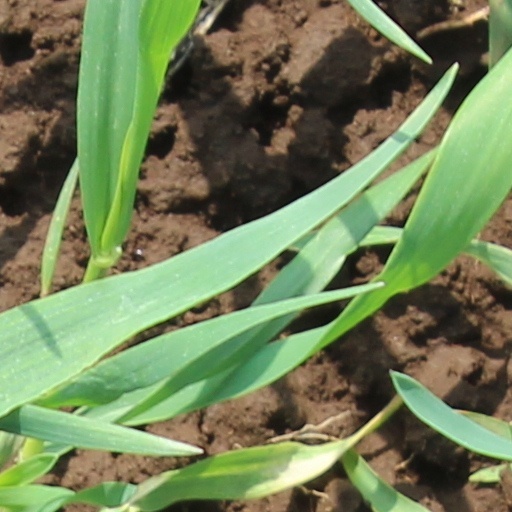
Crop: wheat